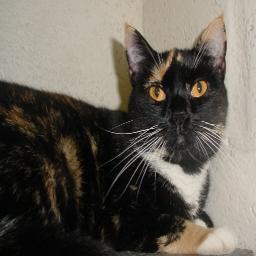
Animal: cats